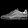
Label: Sneaker